Capture of Afulah and Beisan

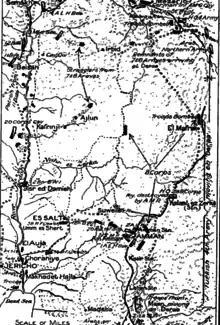
Gullett's Map 43 shows the area from Ziza and Jericho to Semakh and Deraa, with positions of the 4th Light Horse Brigade at Samakh, the 4th Cavalry Division and retiring Ottoman forces, the Ottoman Fourth Army headquarters at Deraa, and Chaytor's Force at Amman on 25 September

During the first 36 hours of battle, from 04:30 on 19 September until 17:00 on 20 September, the German and Ottoman front line had been cut by infantry, and the cavalry had passed through the gap to reach their objectives at Afula, Nazareth, and Beisan. The continuing British Empire infantry attack in the Judean Hills had forced the Ottoman Seventh and Eighth Armies to withdraw northwards towards the waiting Desert Mounted Corps.